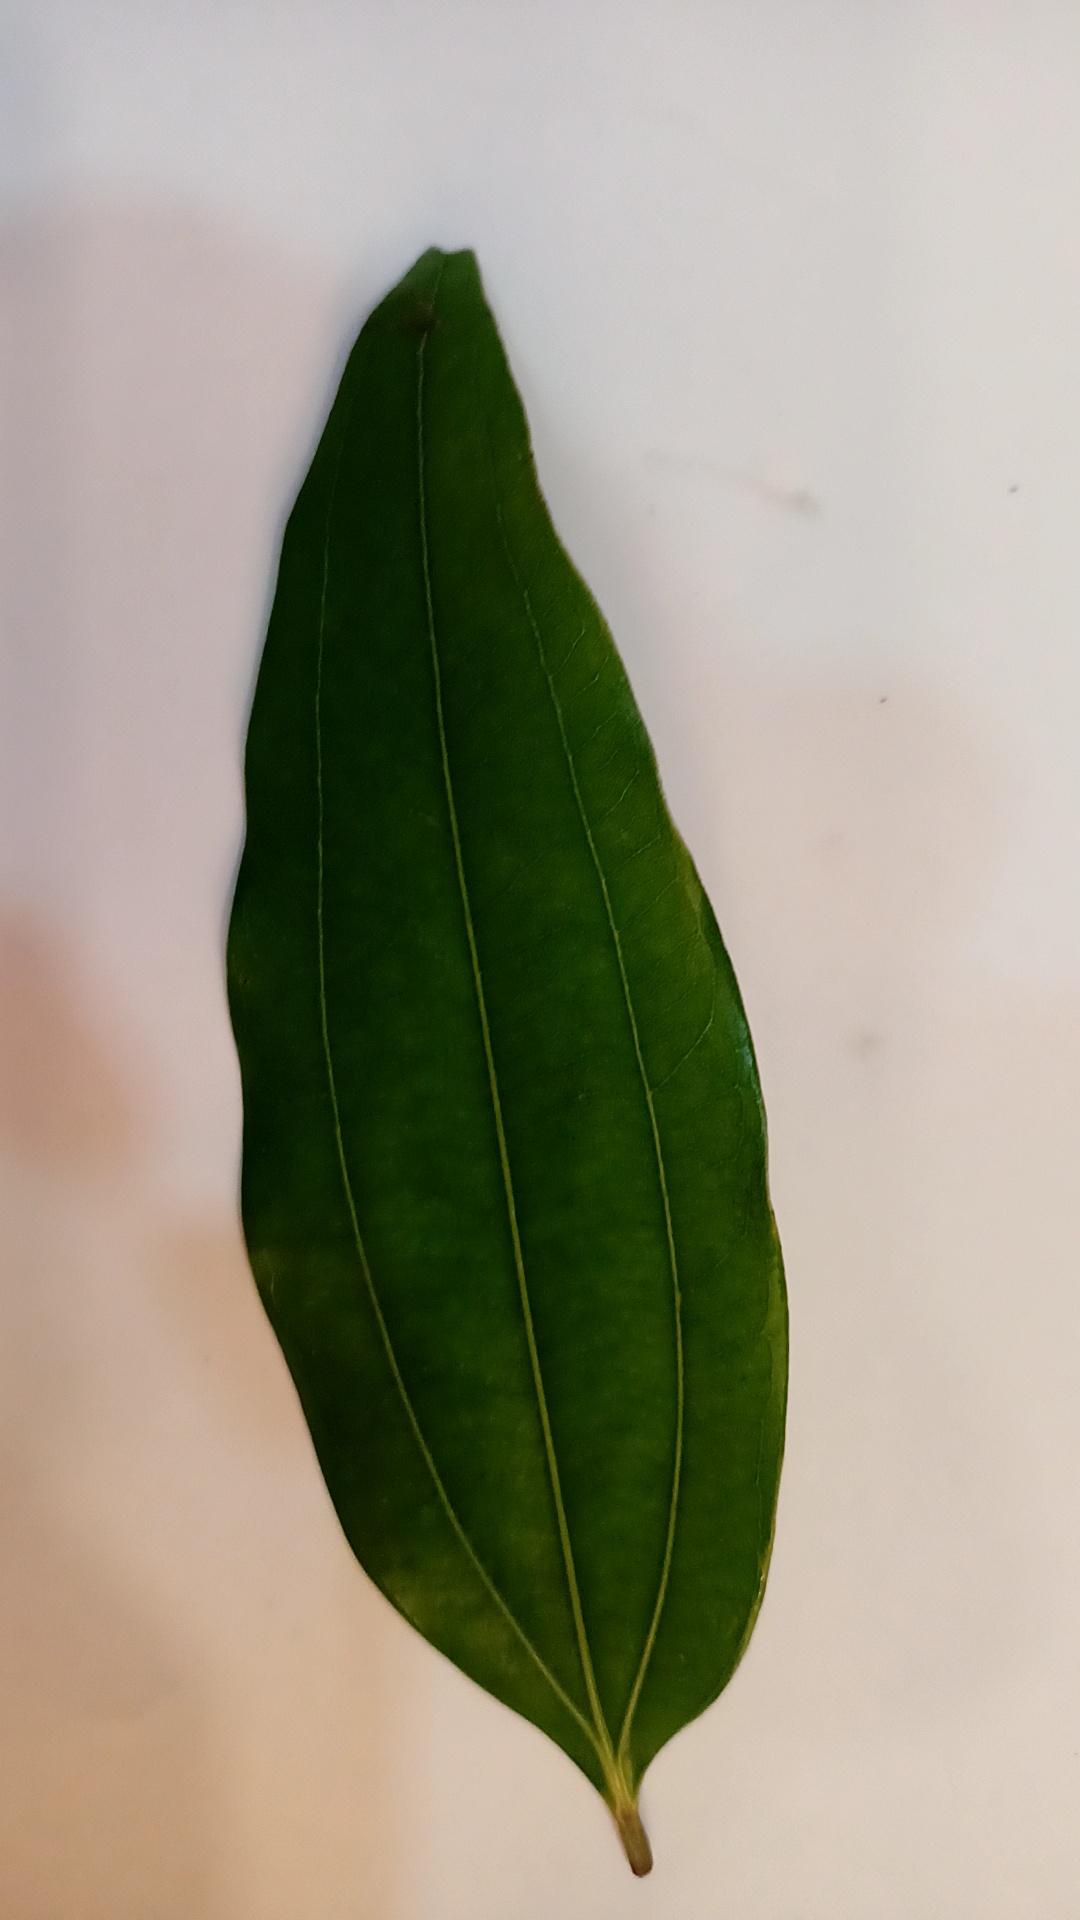
Label: Healthy